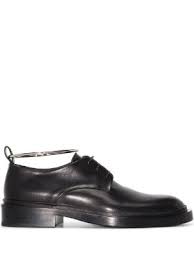
Label: Brogue